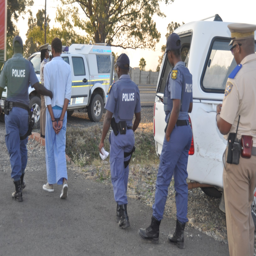
the patient was arrested by police and a case of a stolen vehicle was reported .